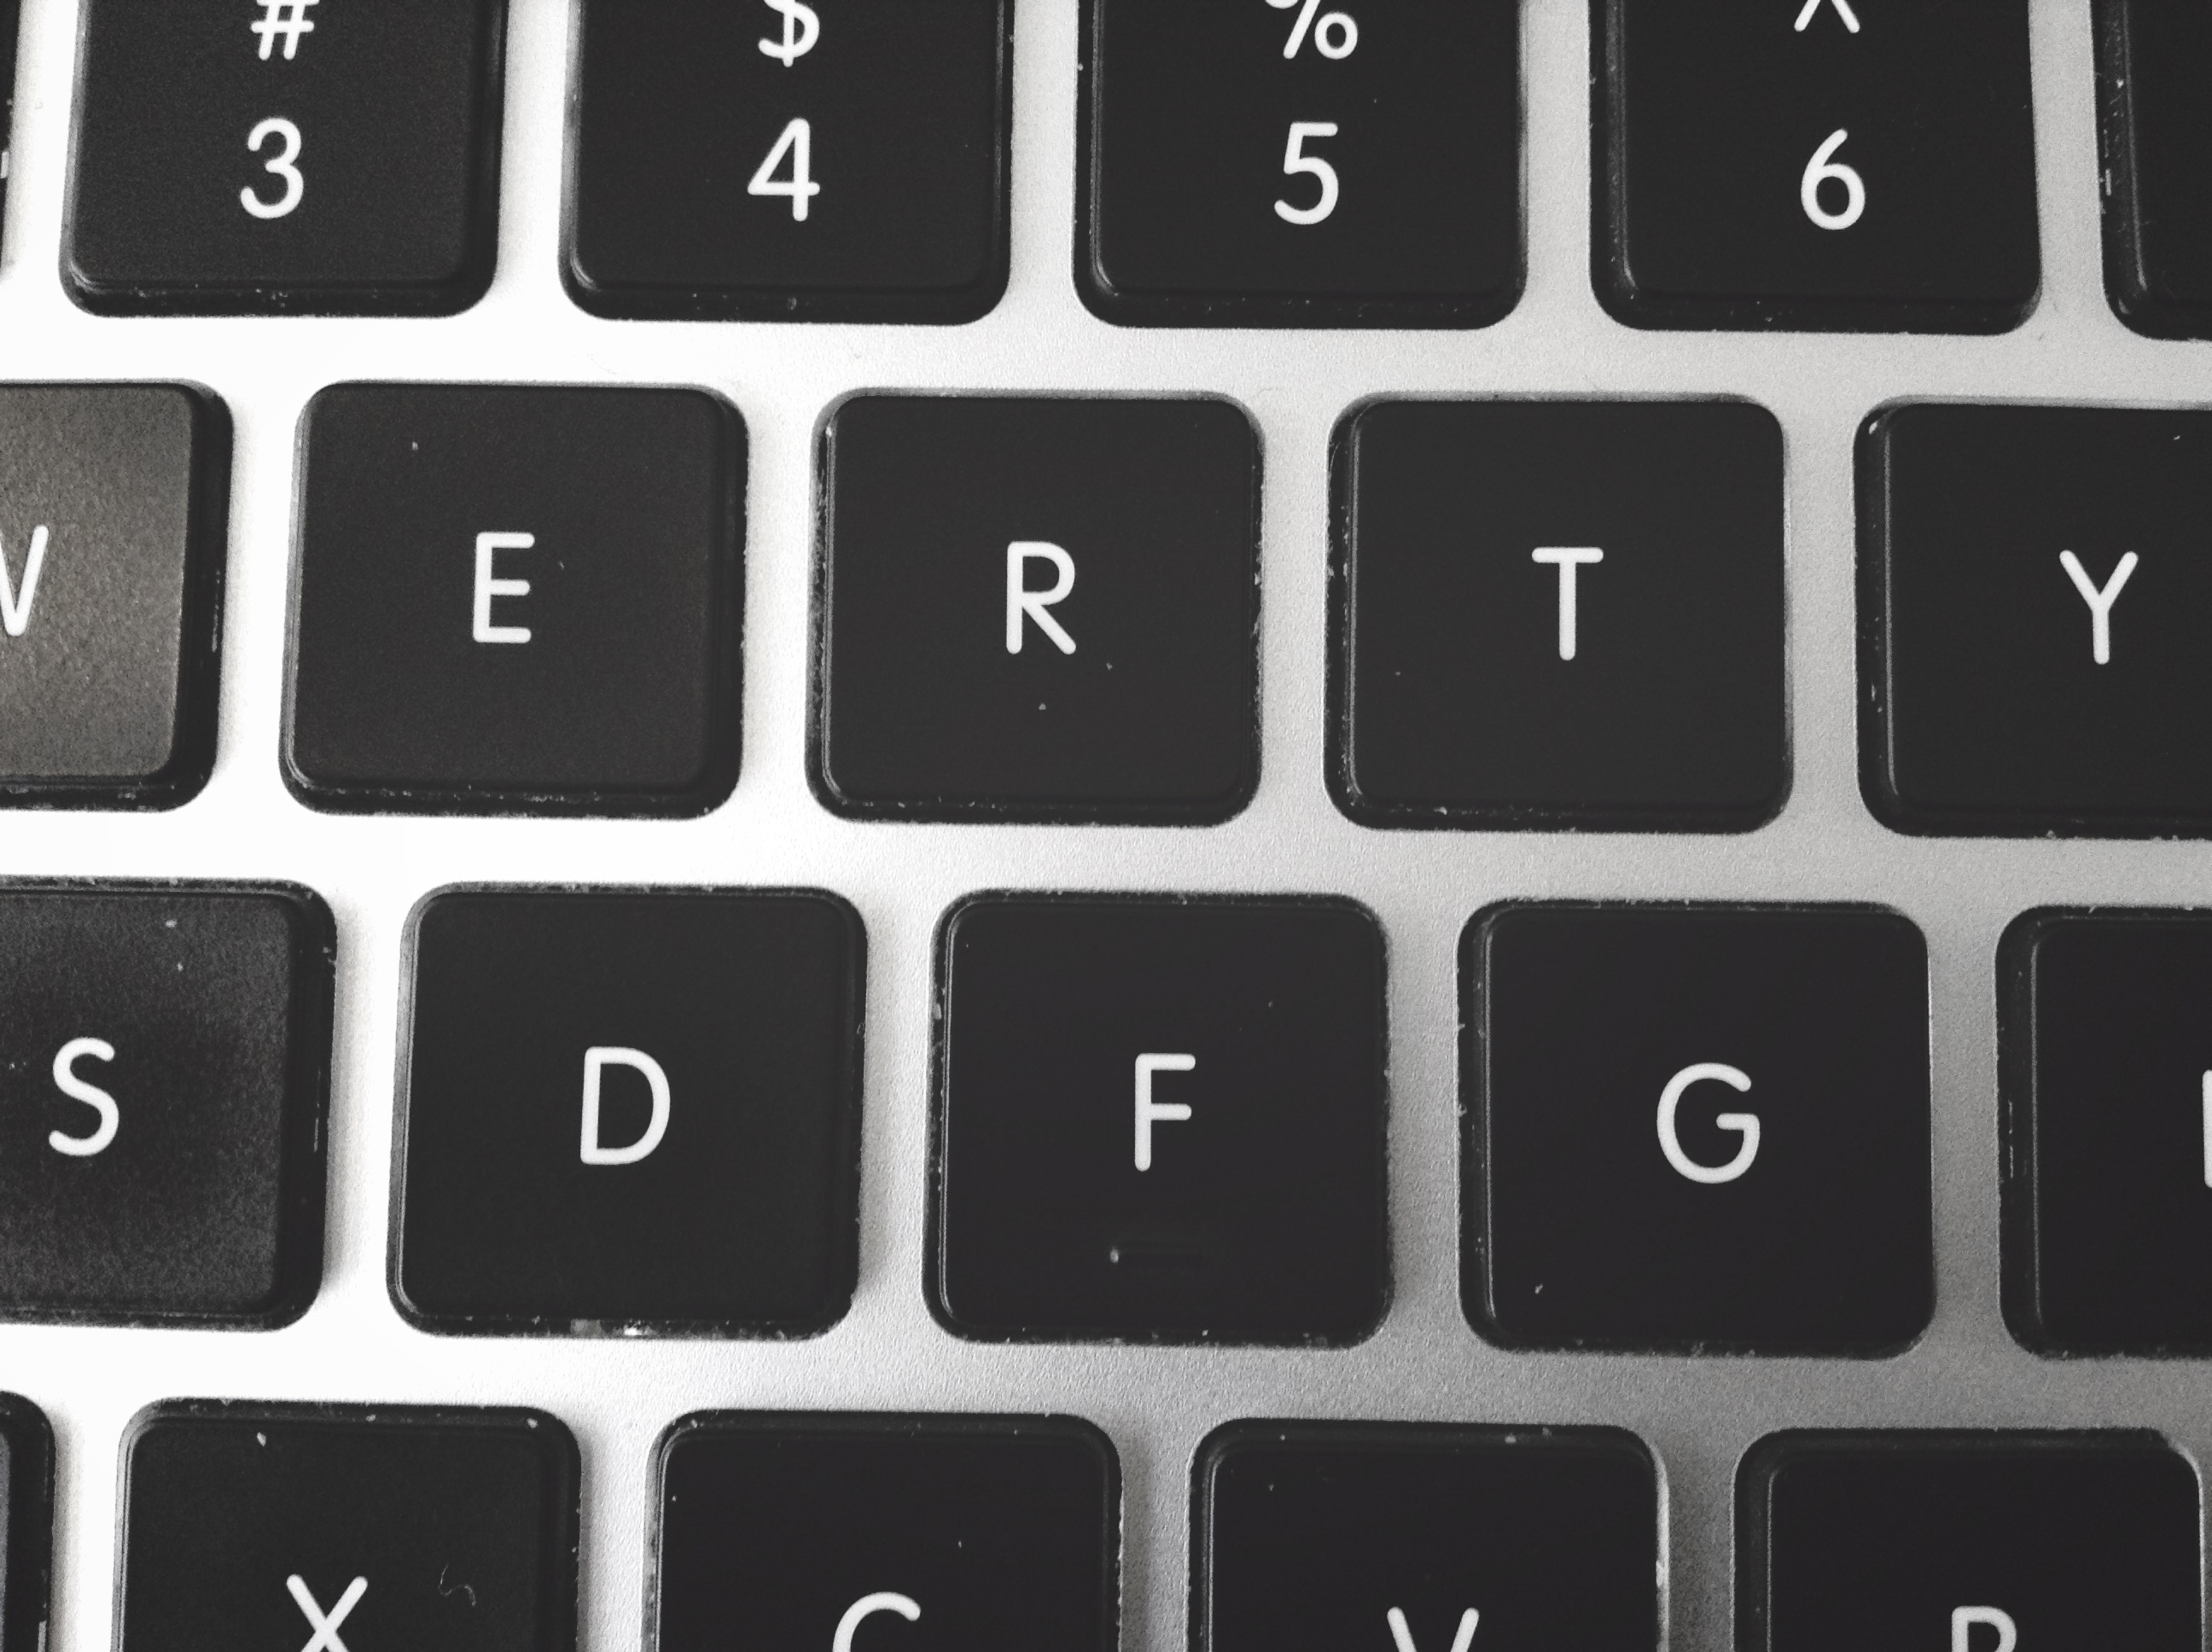
computer, keyboard, technology, number, macro, font, publicdomain, keys, letters, multimedia, screenshot, computer keyboard, numeric keypad, automotive exterior, electronic device, musical keyboard, office equipment